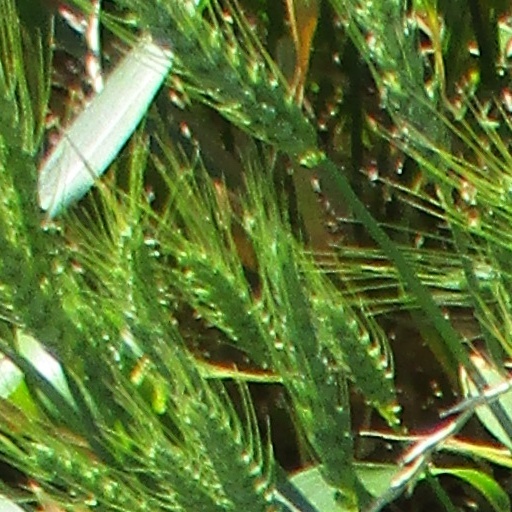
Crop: wheat